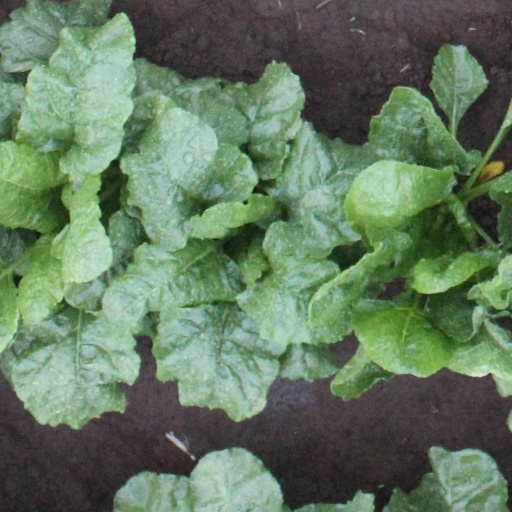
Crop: sugar beet